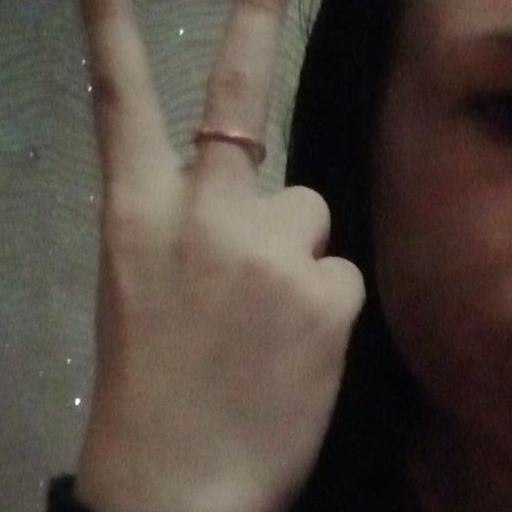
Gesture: peace_inverted